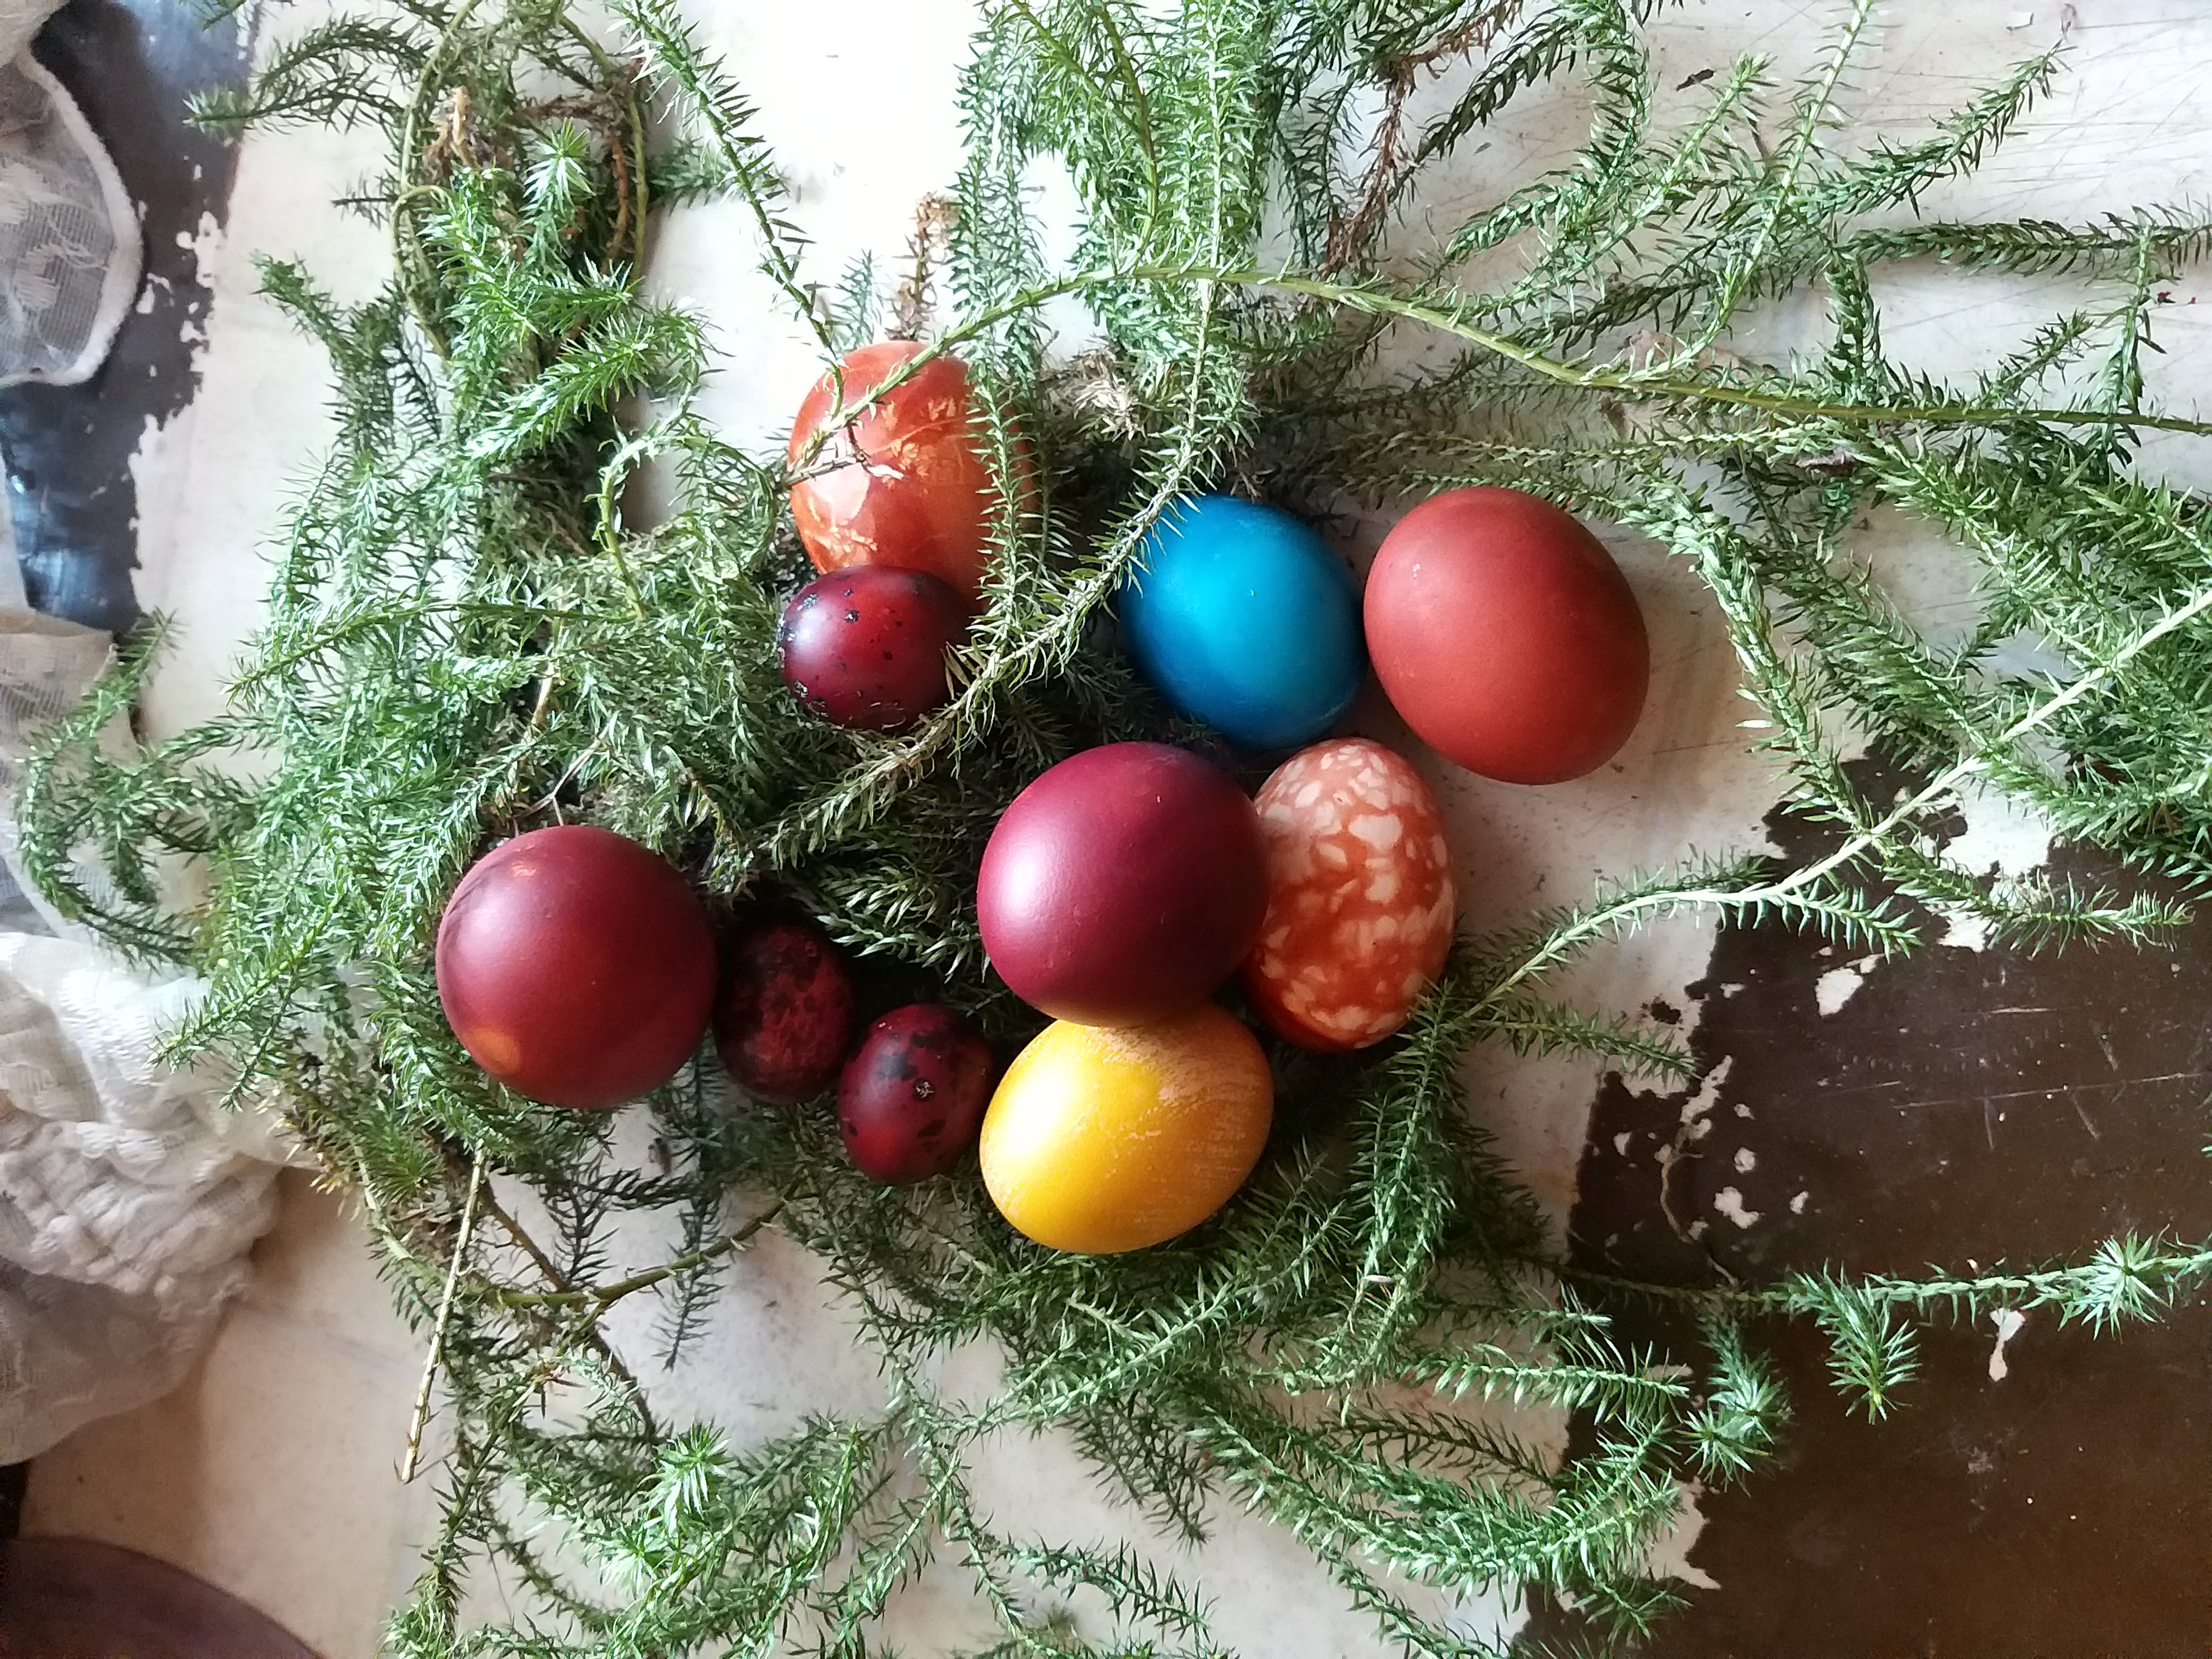
egg, christmas ornament, Holiday ornament, twig, christmas decoration, ornament, grass, easter egg, easter, event, holiday, wood, conifer, fashion accessory, interior design, party supply, evergreen, wreath, natural foods, leaf vegetable, art, fir, pine family, herb, pine, floral design, glass, still life, circle, still life photography